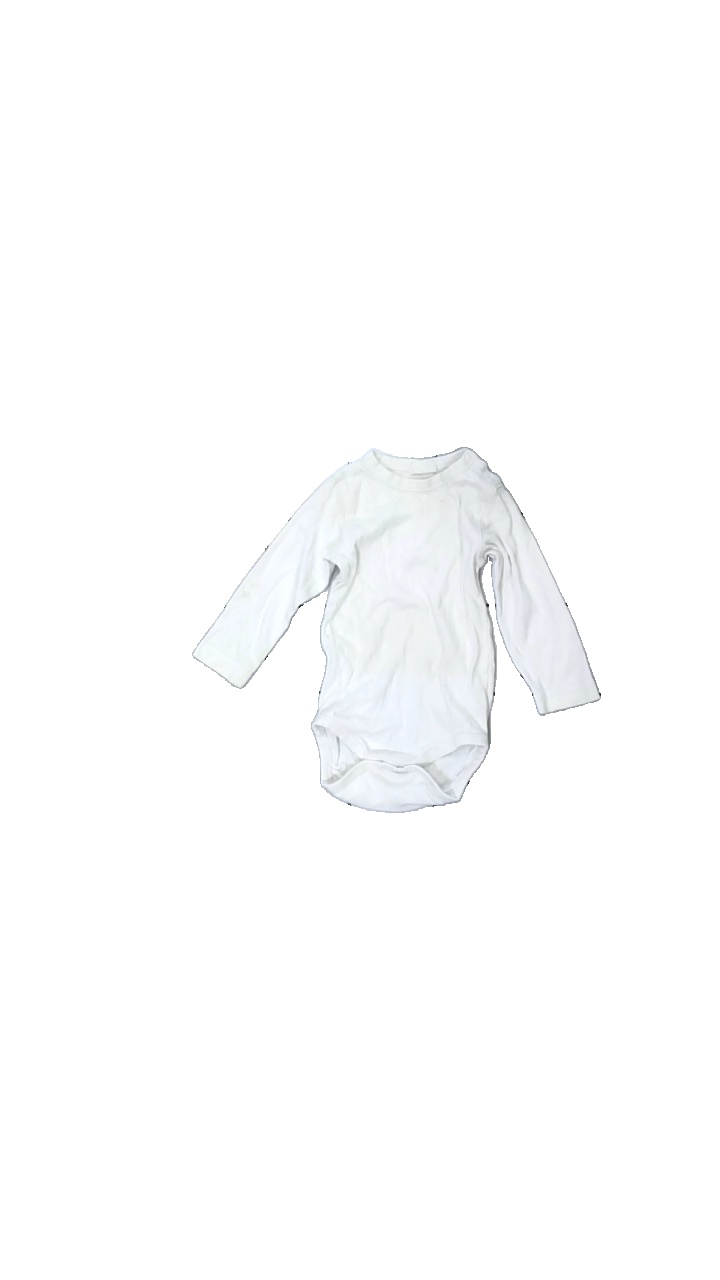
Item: Top (Children)
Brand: Kappahl
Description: vit långärmad body med fläckar över hela
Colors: White
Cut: Regular
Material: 100% cotton
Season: All
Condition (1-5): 3
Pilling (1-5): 5
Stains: Major
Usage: Remake
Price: <50